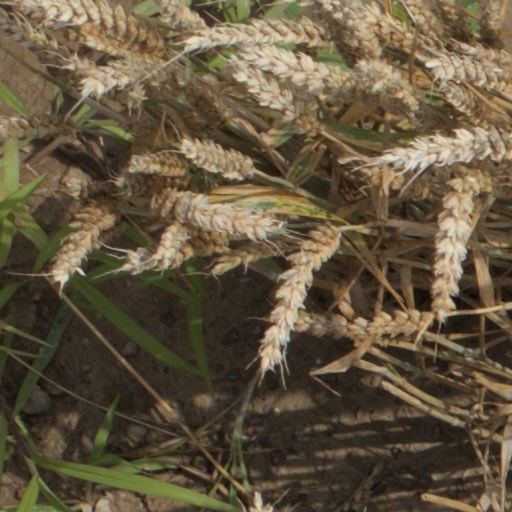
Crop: wheat